Seven seals

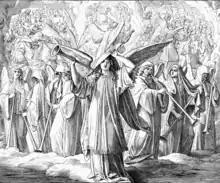
Lamb opening the seven seals, by Julius Schnorr von Carolsfeld, 1860

Certain words and phrases used in The Revelation had a clearer meaning to ancient readers familiar with objects of their time. For example, important documents were sent written on a papyrus scroll sealed with several wax seals. Wax seals were typically placed across the opening of a scroll, so that it was known to be authored by the proper person, when the document was opened in the presence of witnesses. This type of "seal" is frequently used in a figurative sense, in the book of Revelation, and only the Lamb is worthy to break off these seals.